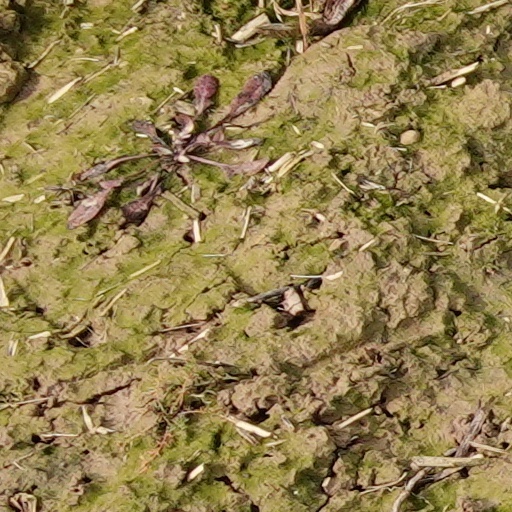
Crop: wheat